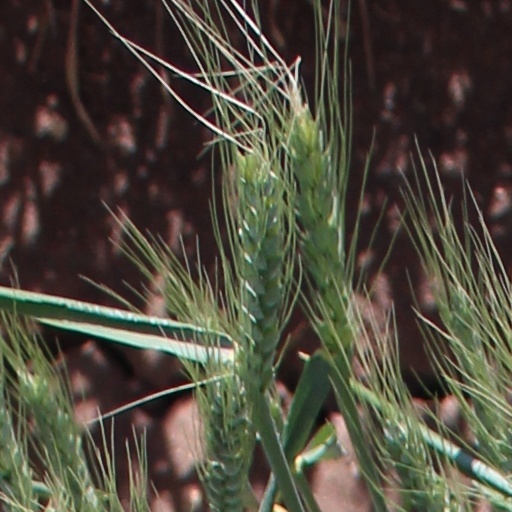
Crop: wheat